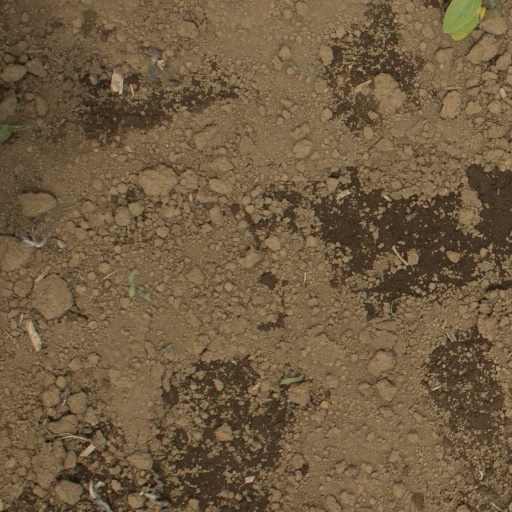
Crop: Jerusalem artichoke